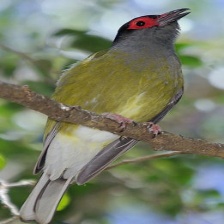
Species: AUSTRALASIAN FIGBIRD
Scientific name: SPHECOTHERES VIEILLOTI